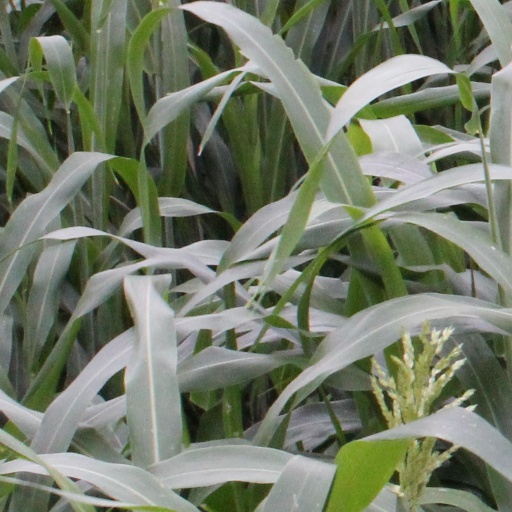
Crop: sorghum